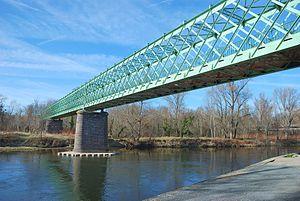
Dallet
Dallet est une ancienne commune française située dans le département du Puy-de-Dôme, en région Auvergne-Rhône-Alpes, devenue, le 1ᵉʳ janvier 2019, une commune déléguée de la commune nouvelle de Mur-sur-Allier.